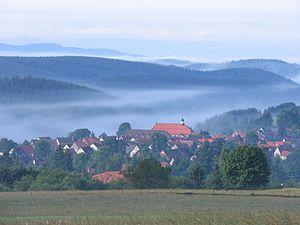
Saint-Andreasberg, Sankt Andreasberg en allemand, est un village de l'Allemagne, situé en Basse-Saxe, dans le district de Goslar.